Patriciate (Nuremberg)

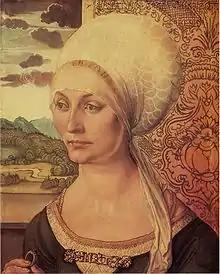
Portrait of Elsbeth Tucher by Albrecht Dürer, 1499

Although thirty-nine patrician families owned the sovereignty of some 3,000 peasant backstreets in the Nuremberg environs, they were denied equal status by the knightly nobility of the Franconian Knights' Circle, the circle of the imperial knighthood surrounding the city, with the exception of the Rieters of Kornburg.